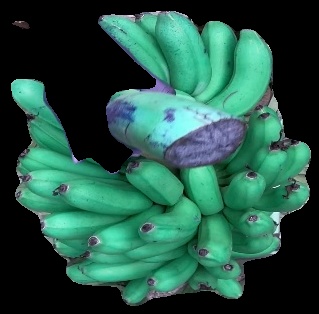
Variety: rasbale
Grade: grade1